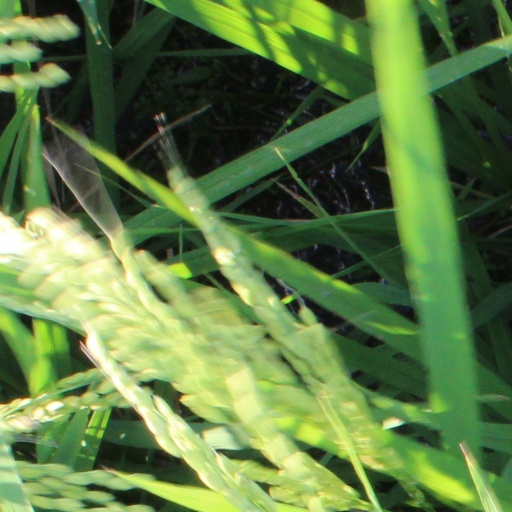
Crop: rice